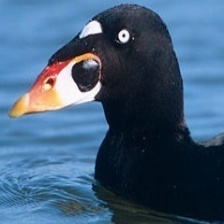
Species: SURF SCOTER
Scientific name: MELANITTA PERSPICILLATA
ImageNet parent category: drake